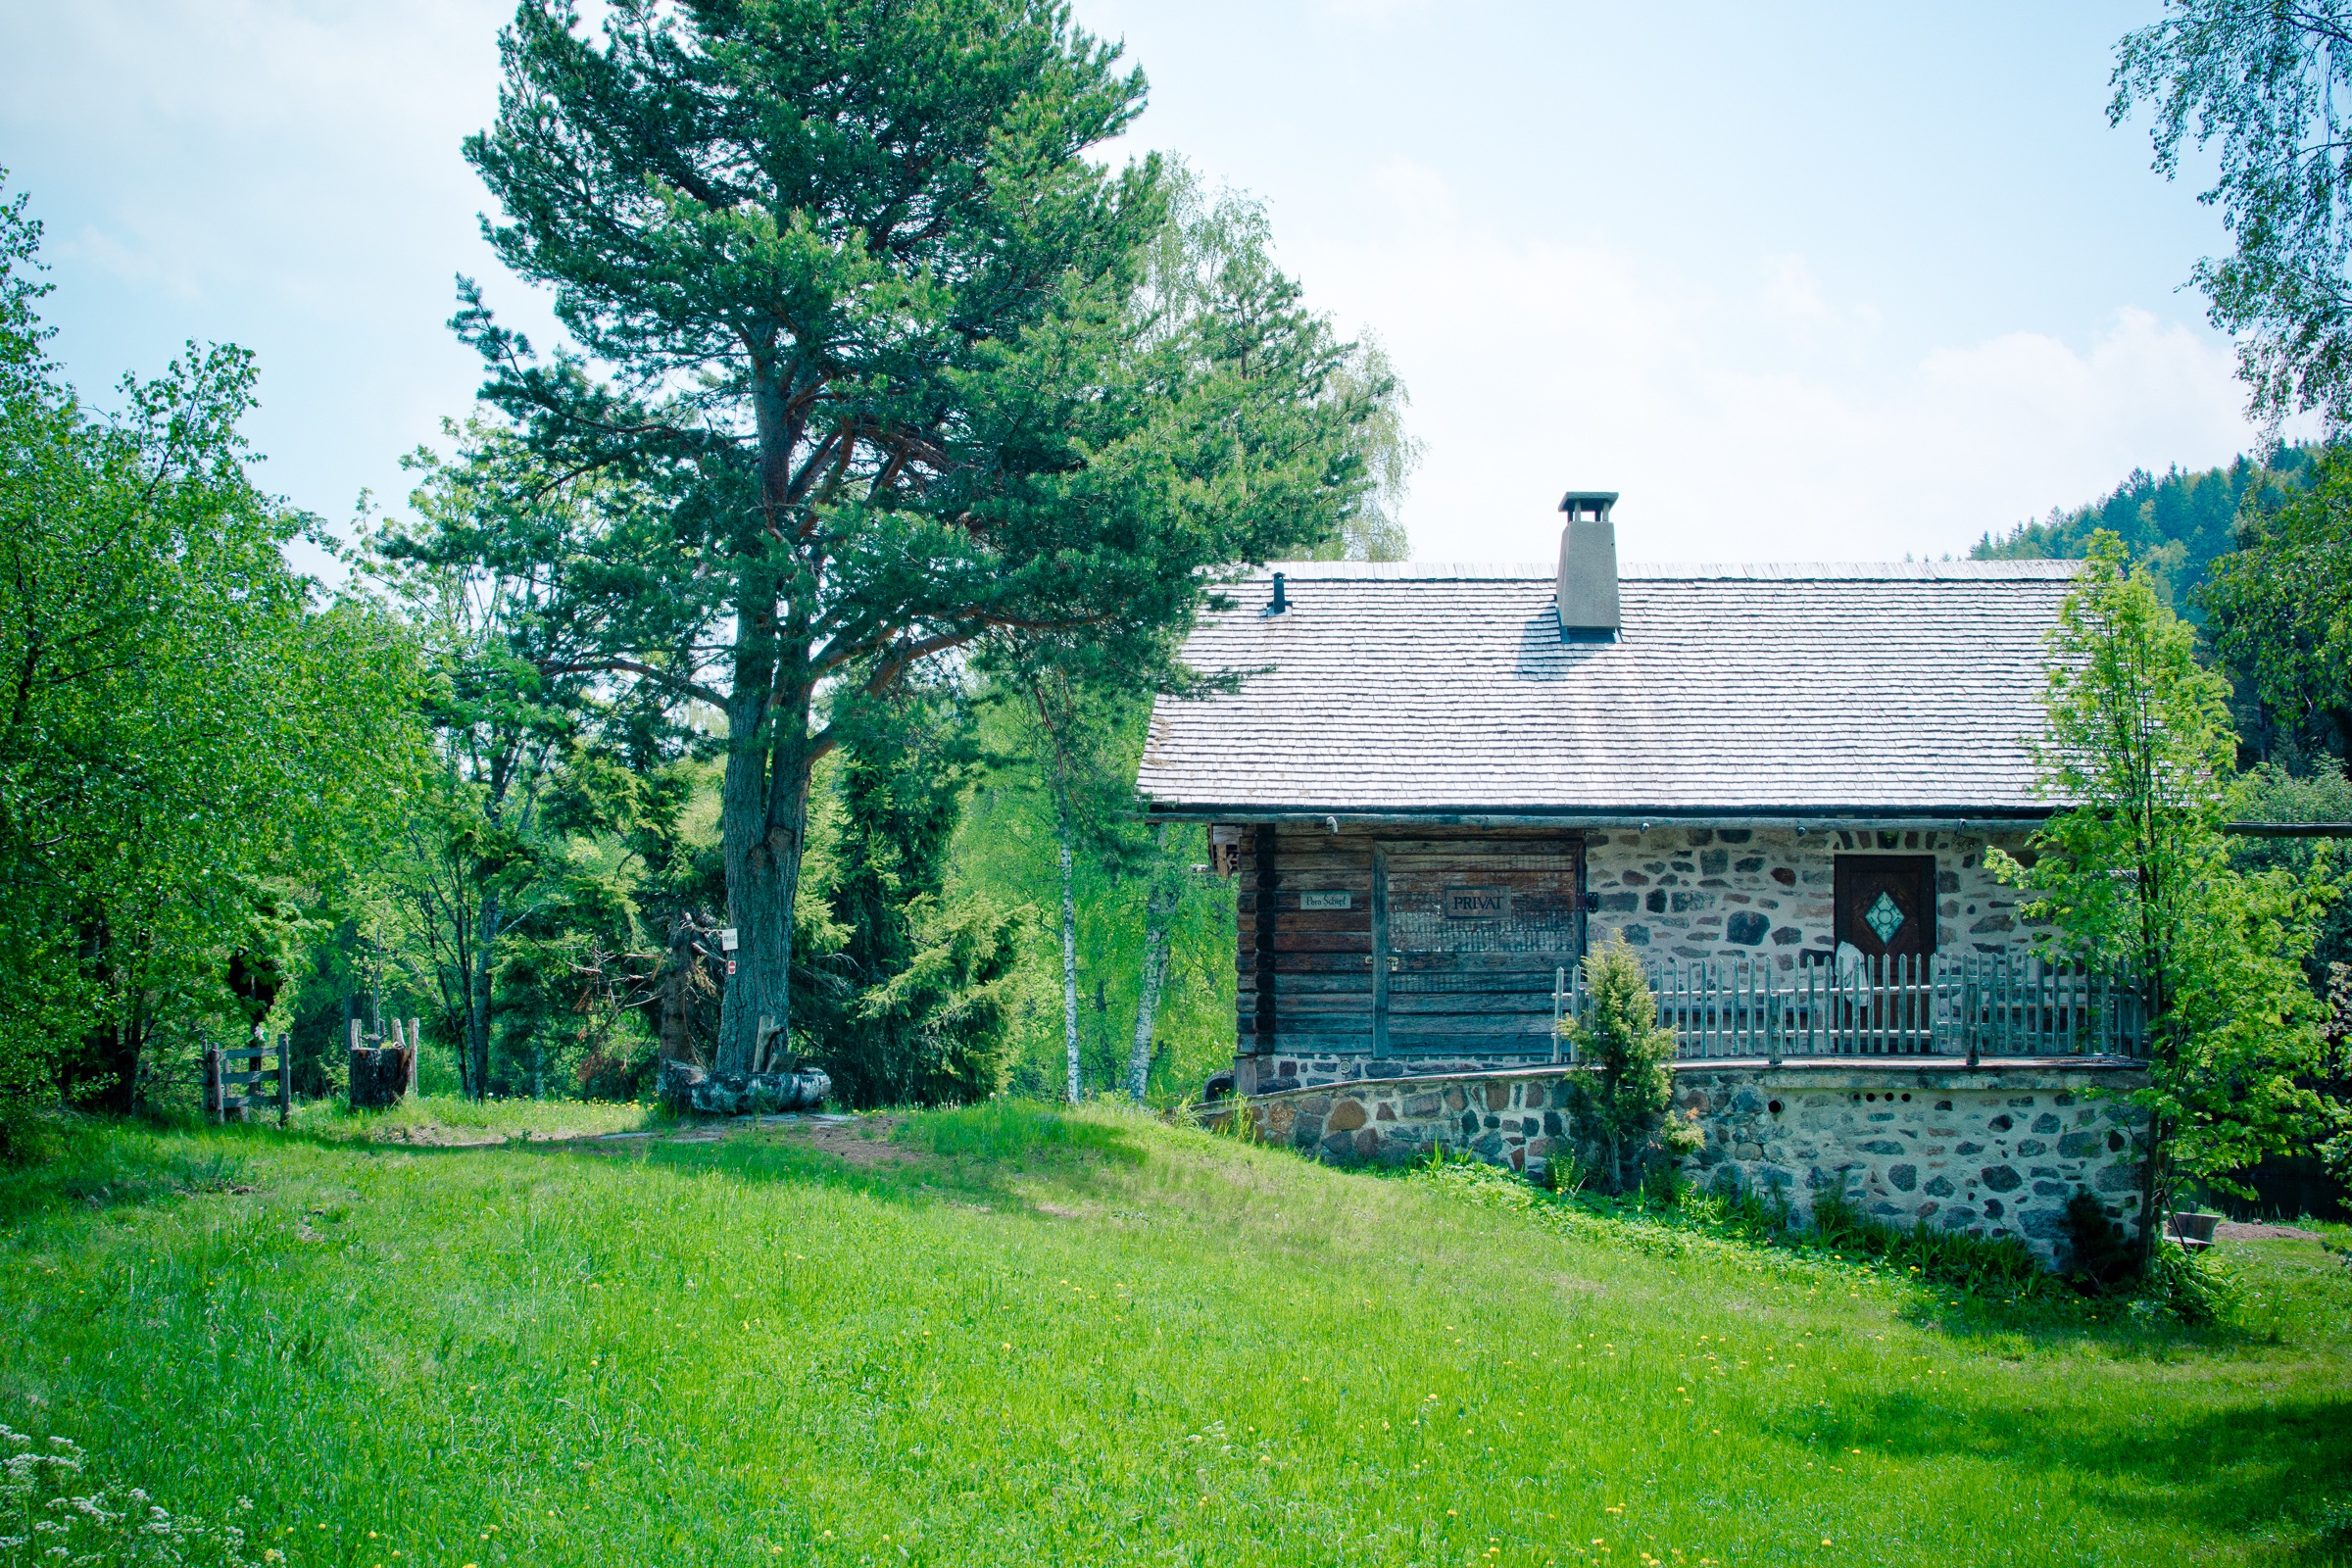
landscape, tree, nature, farm, lawn, meadow, mansion, house, building, atmosphere, home, cottage, pasture, alpine, scale, garden, mountains, shrub, farmhouse, plantation, estate, woodland, alm, manor house, rural area, south tyrol, mountain meadows, alpine meadow, trudner h henweg, pera schupf, almschuppen